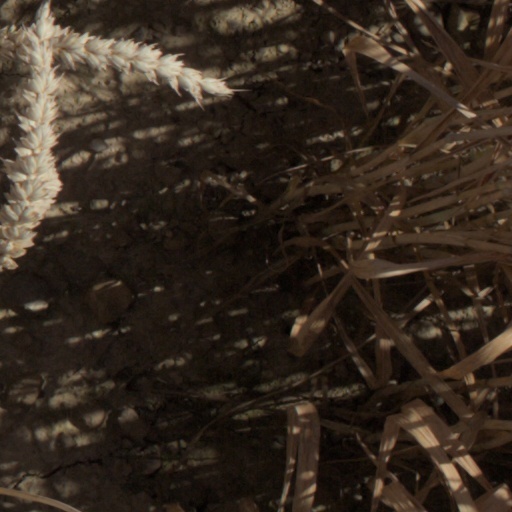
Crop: wheat